February Manifesto

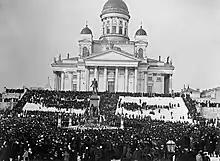
A demonstration at the Senate Square in Helsinki on 13 March 1899.

Governor-General of Finland Bobrikov returned from St. Petersburg to Helsinki already on the signature day of the manifesto, 15 February 1899 and informed the deputy chairman of the financial department of the Senate of Finland Sten Carl Tudeer and procurator Woldemar Söderhjelm of the manifesto. Knowledge of the manifesto soon to be published reached the people of Helsinki on Thursday 16 February. The Finns took it as a devastating surprise, especially as there had already been rumours of something especially evil coming. In Russia the manifesto was published in the "Government Gazette" on 17 February.